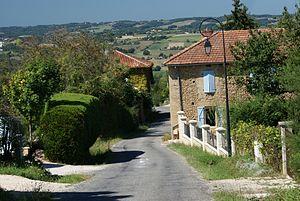
Mondilhan est une commune française située dans le département de la Haute-Garonne en région Occitanie.